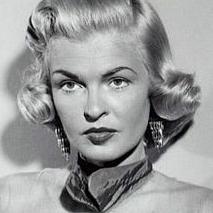
Age: 32